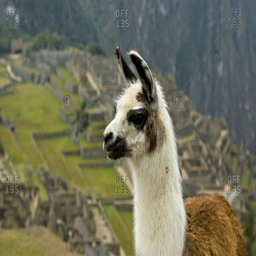
an alpaca in front of the ruins .